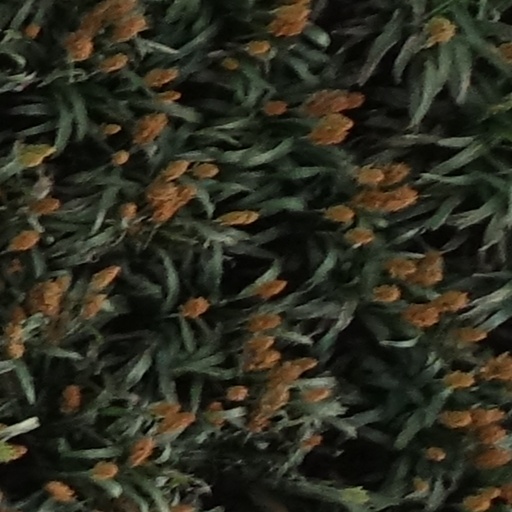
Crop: sorghum